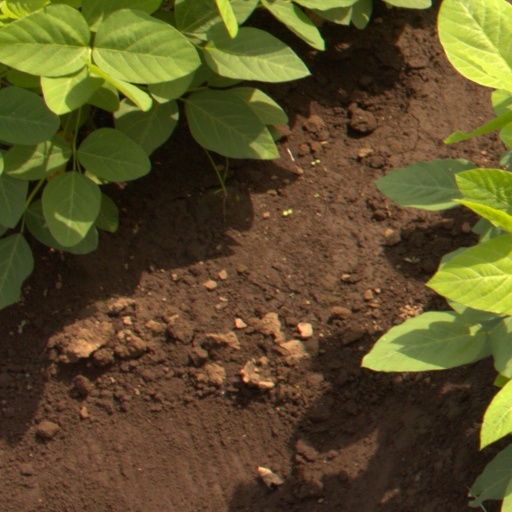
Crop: soybean